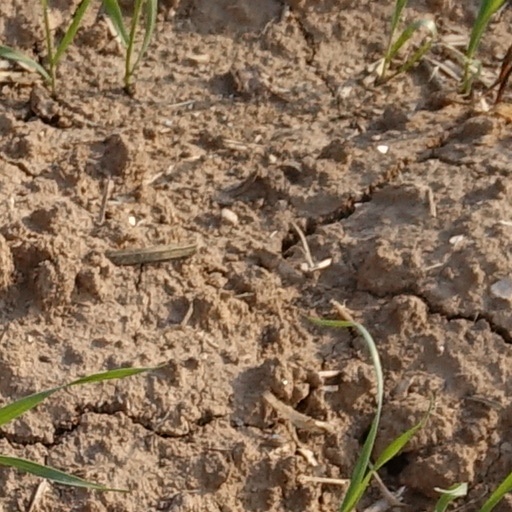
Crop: wheat